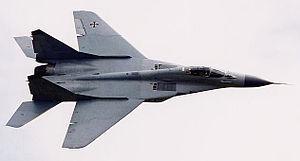
Ceci est la liste des aéronefs qui sont utilisés en 2013 dans les forces armées des États-Unis. La liste est d’abord découpée en fonction des branches de l’armée américaine puis en fonction du type d’appareil. Plusieurs interventions sur l'article n'ont pas tenu compte de la date.
La Bundeswehr est l'armée nationale de la République fédérale d’Allemagne depuis 1955. Les forces armées de la Fédération sont contrôlées en temps de paix par le ministère de la défense. Le ministre de la défense est le seul civil qui peut donner des ordres aux militaires, ce qui assure le primat du politique sur le militaire.